Belbello da Pavia

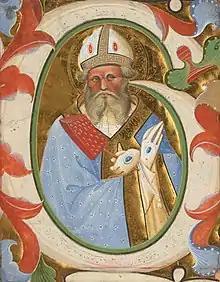
Initial G: Saint Blaise; Master of the Murano Gradual; Venice or Lombardy, Italy; about 1450–1460; tempera and gold on parchment

Belbello's background is relatively unknown, with no information regarding his year of birth and first formal training. His personal life remains a mystery due to a lack of documentation. His place of birth is one of the only things that is verified, with that being Pavia in the Lombard province. It is known that at a young age Belbello left for Milan where he met the Duke, Filippo Visconti.